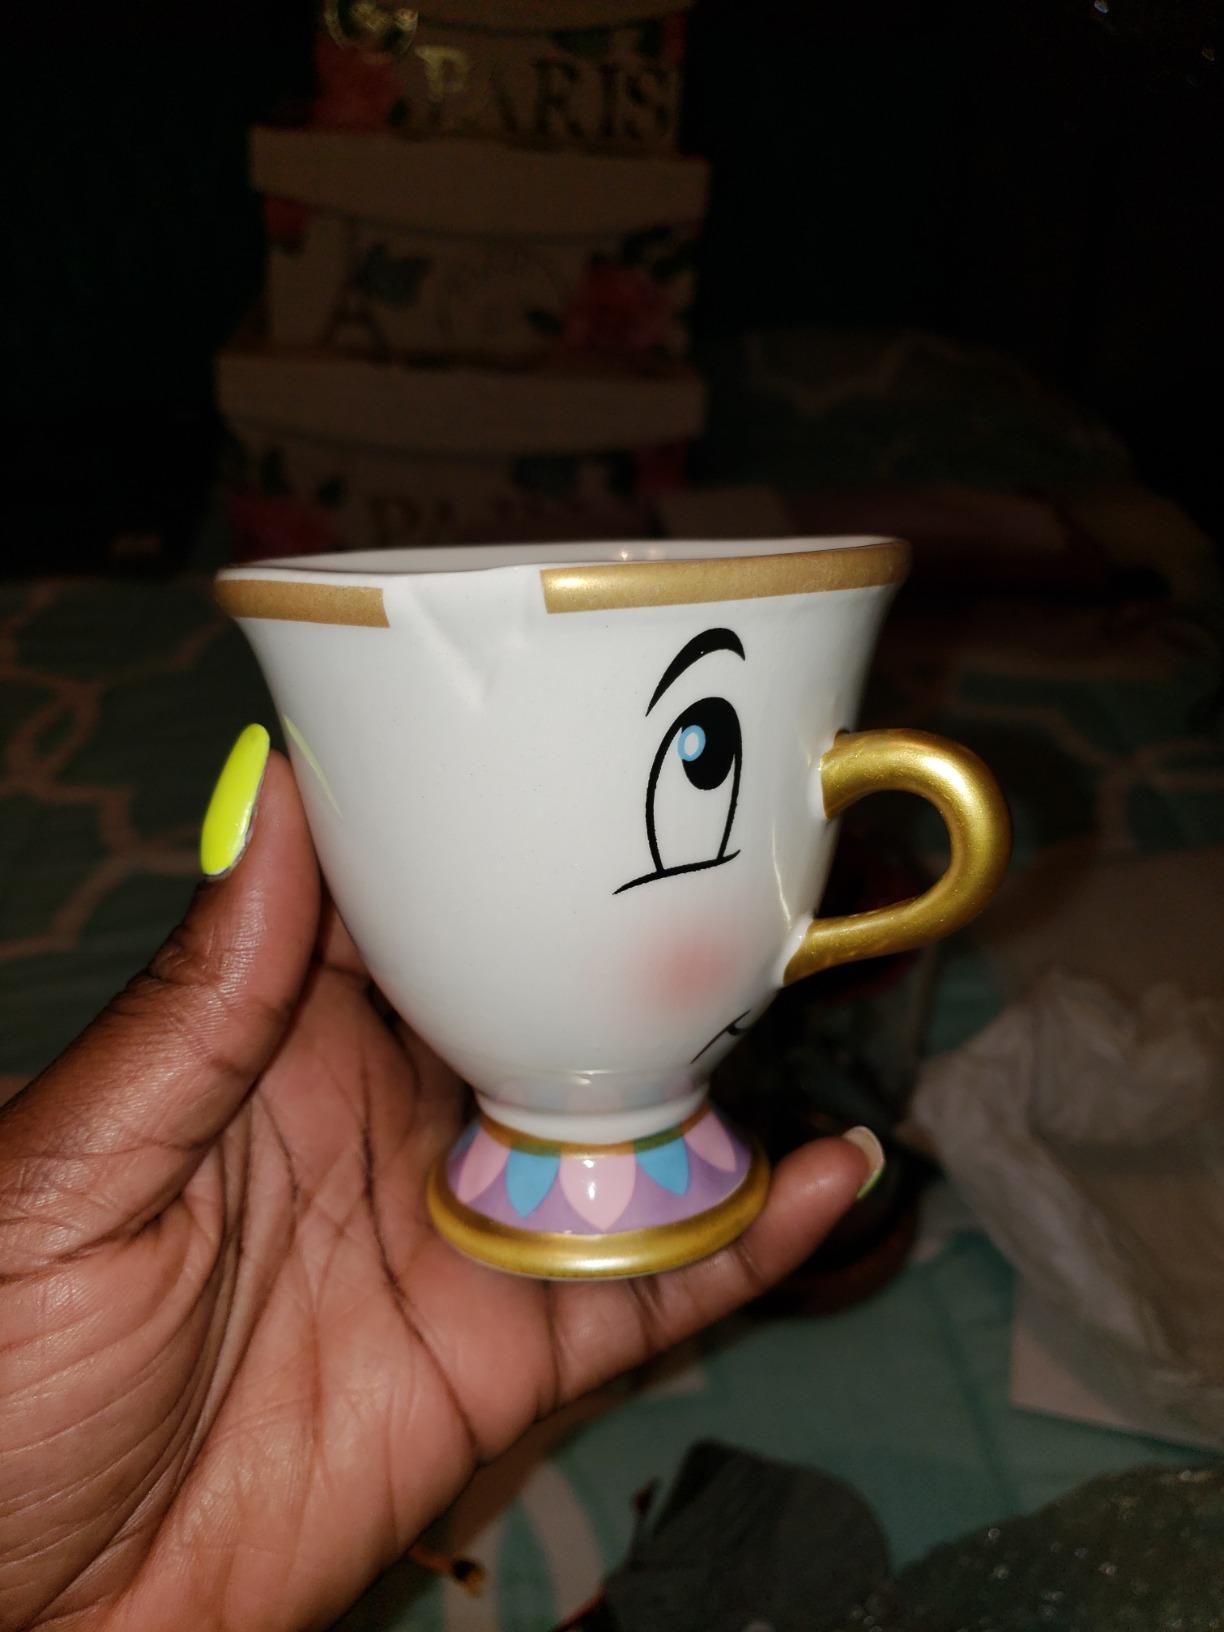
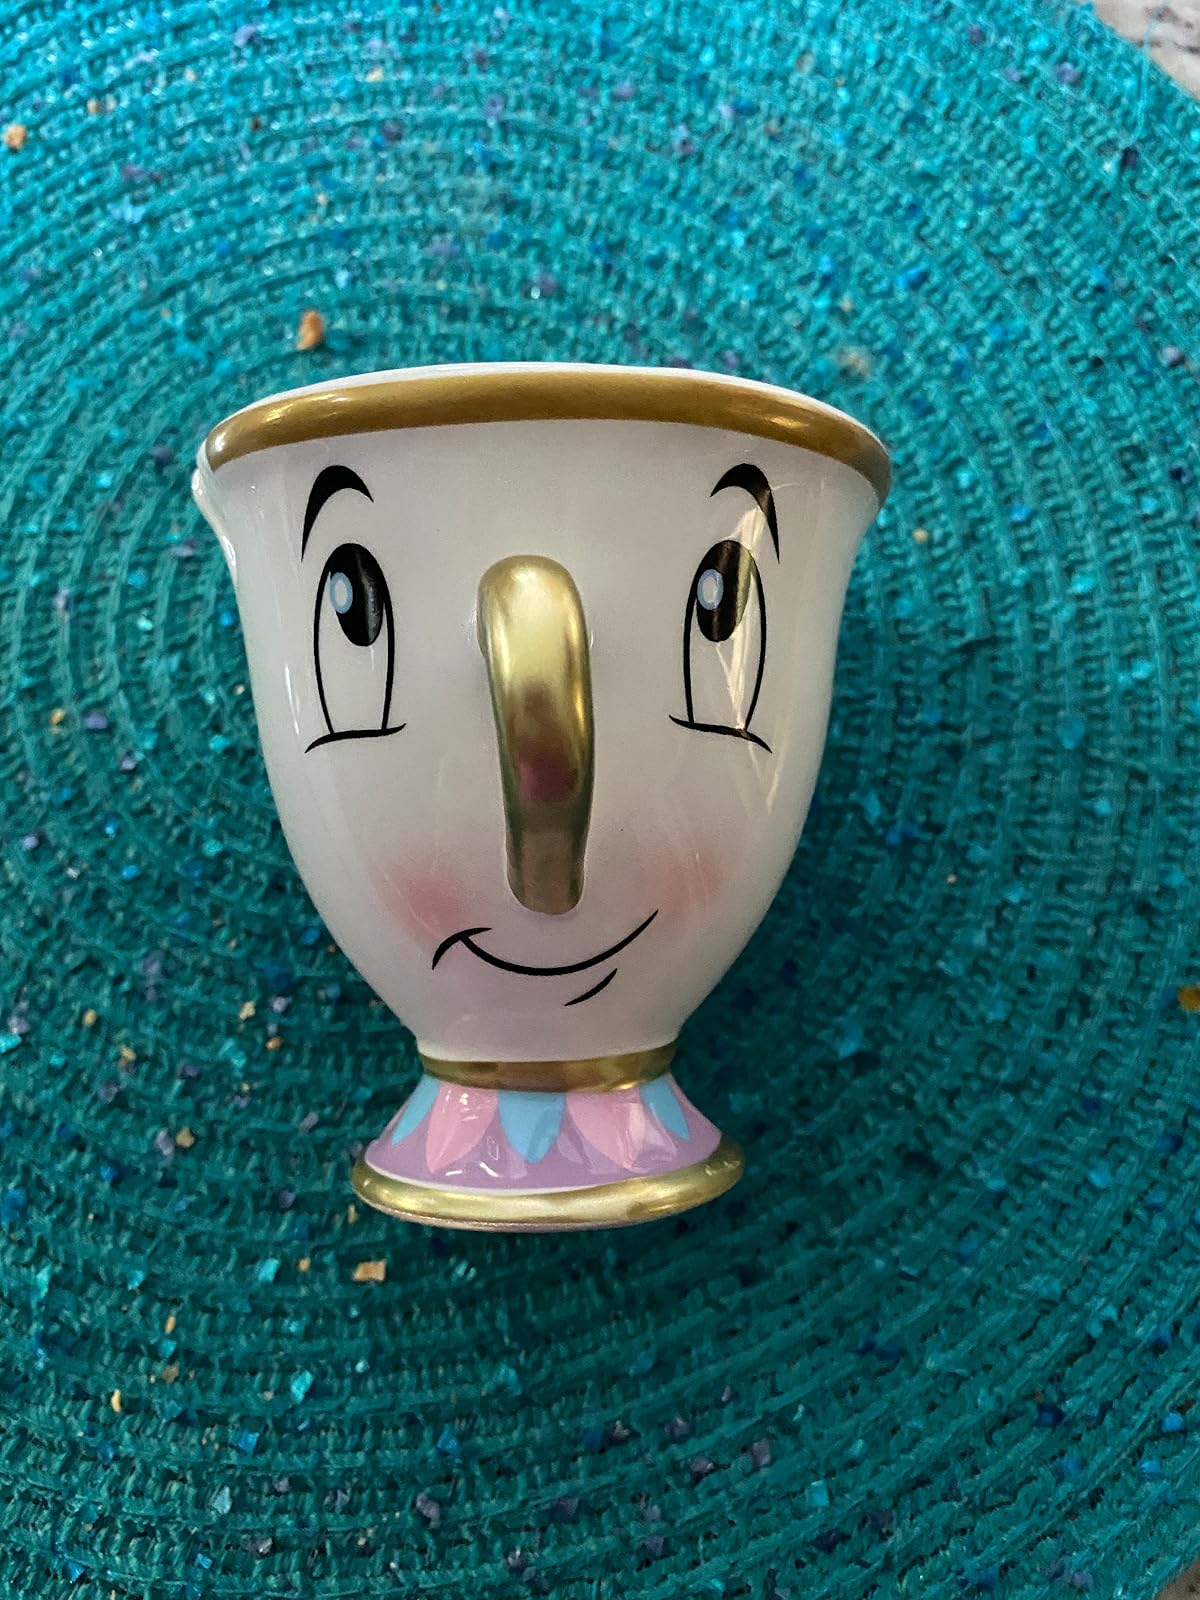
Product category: items_mug
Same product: yes